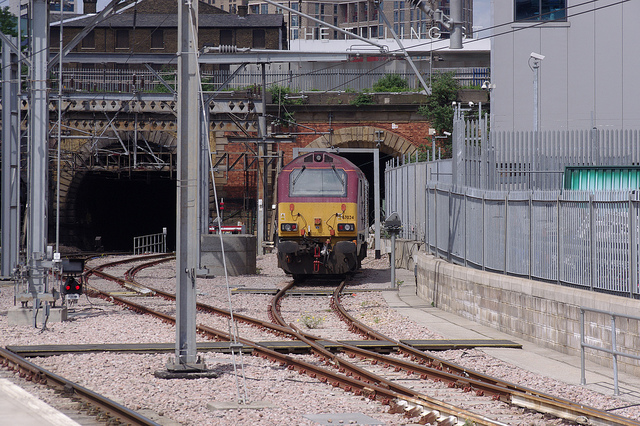
A train traveling through an industrial area on train tracks.

A train in a rail yard on the tracks.

A train is going down the tracks by a tunnel.

An urban train emerges from a tunnel in the city

A train is moving through an industrial area.